El Manresà

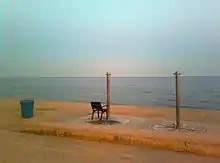

El Manresà is a neighbourhood of Badalona, located next the sea in the north limit of city with Montgat. It belongs to district 1.